William Buchanan (locomotive designer)

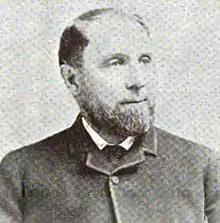
Buchanan

William Buchanan (March 6, 1830 – January 20, 1910) was an American mechanical engineer. He spent most of his career designing high-speed steam locomotives for the New York Central Railroad including the New York Central and Hudson River Railroad No. 999 locomotive, designed to travel over . He also designed and improved freight locomotives for hauling heavy commercial freight. He was an authority on mechanical engineering in America and Europe and was elected to membership of the Institute of Civil Engineers of London.